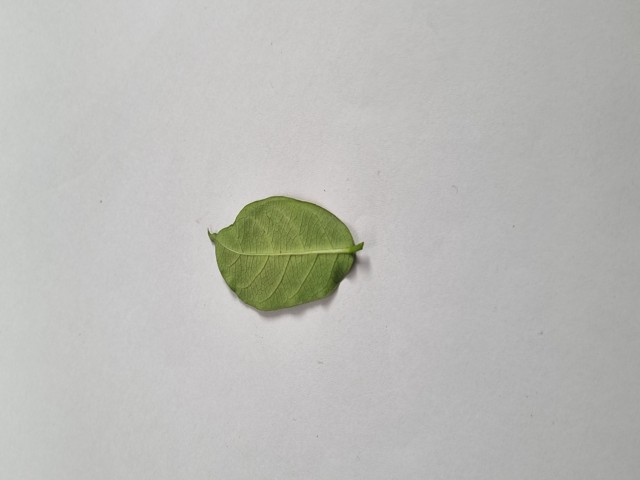
Plant: anantamul